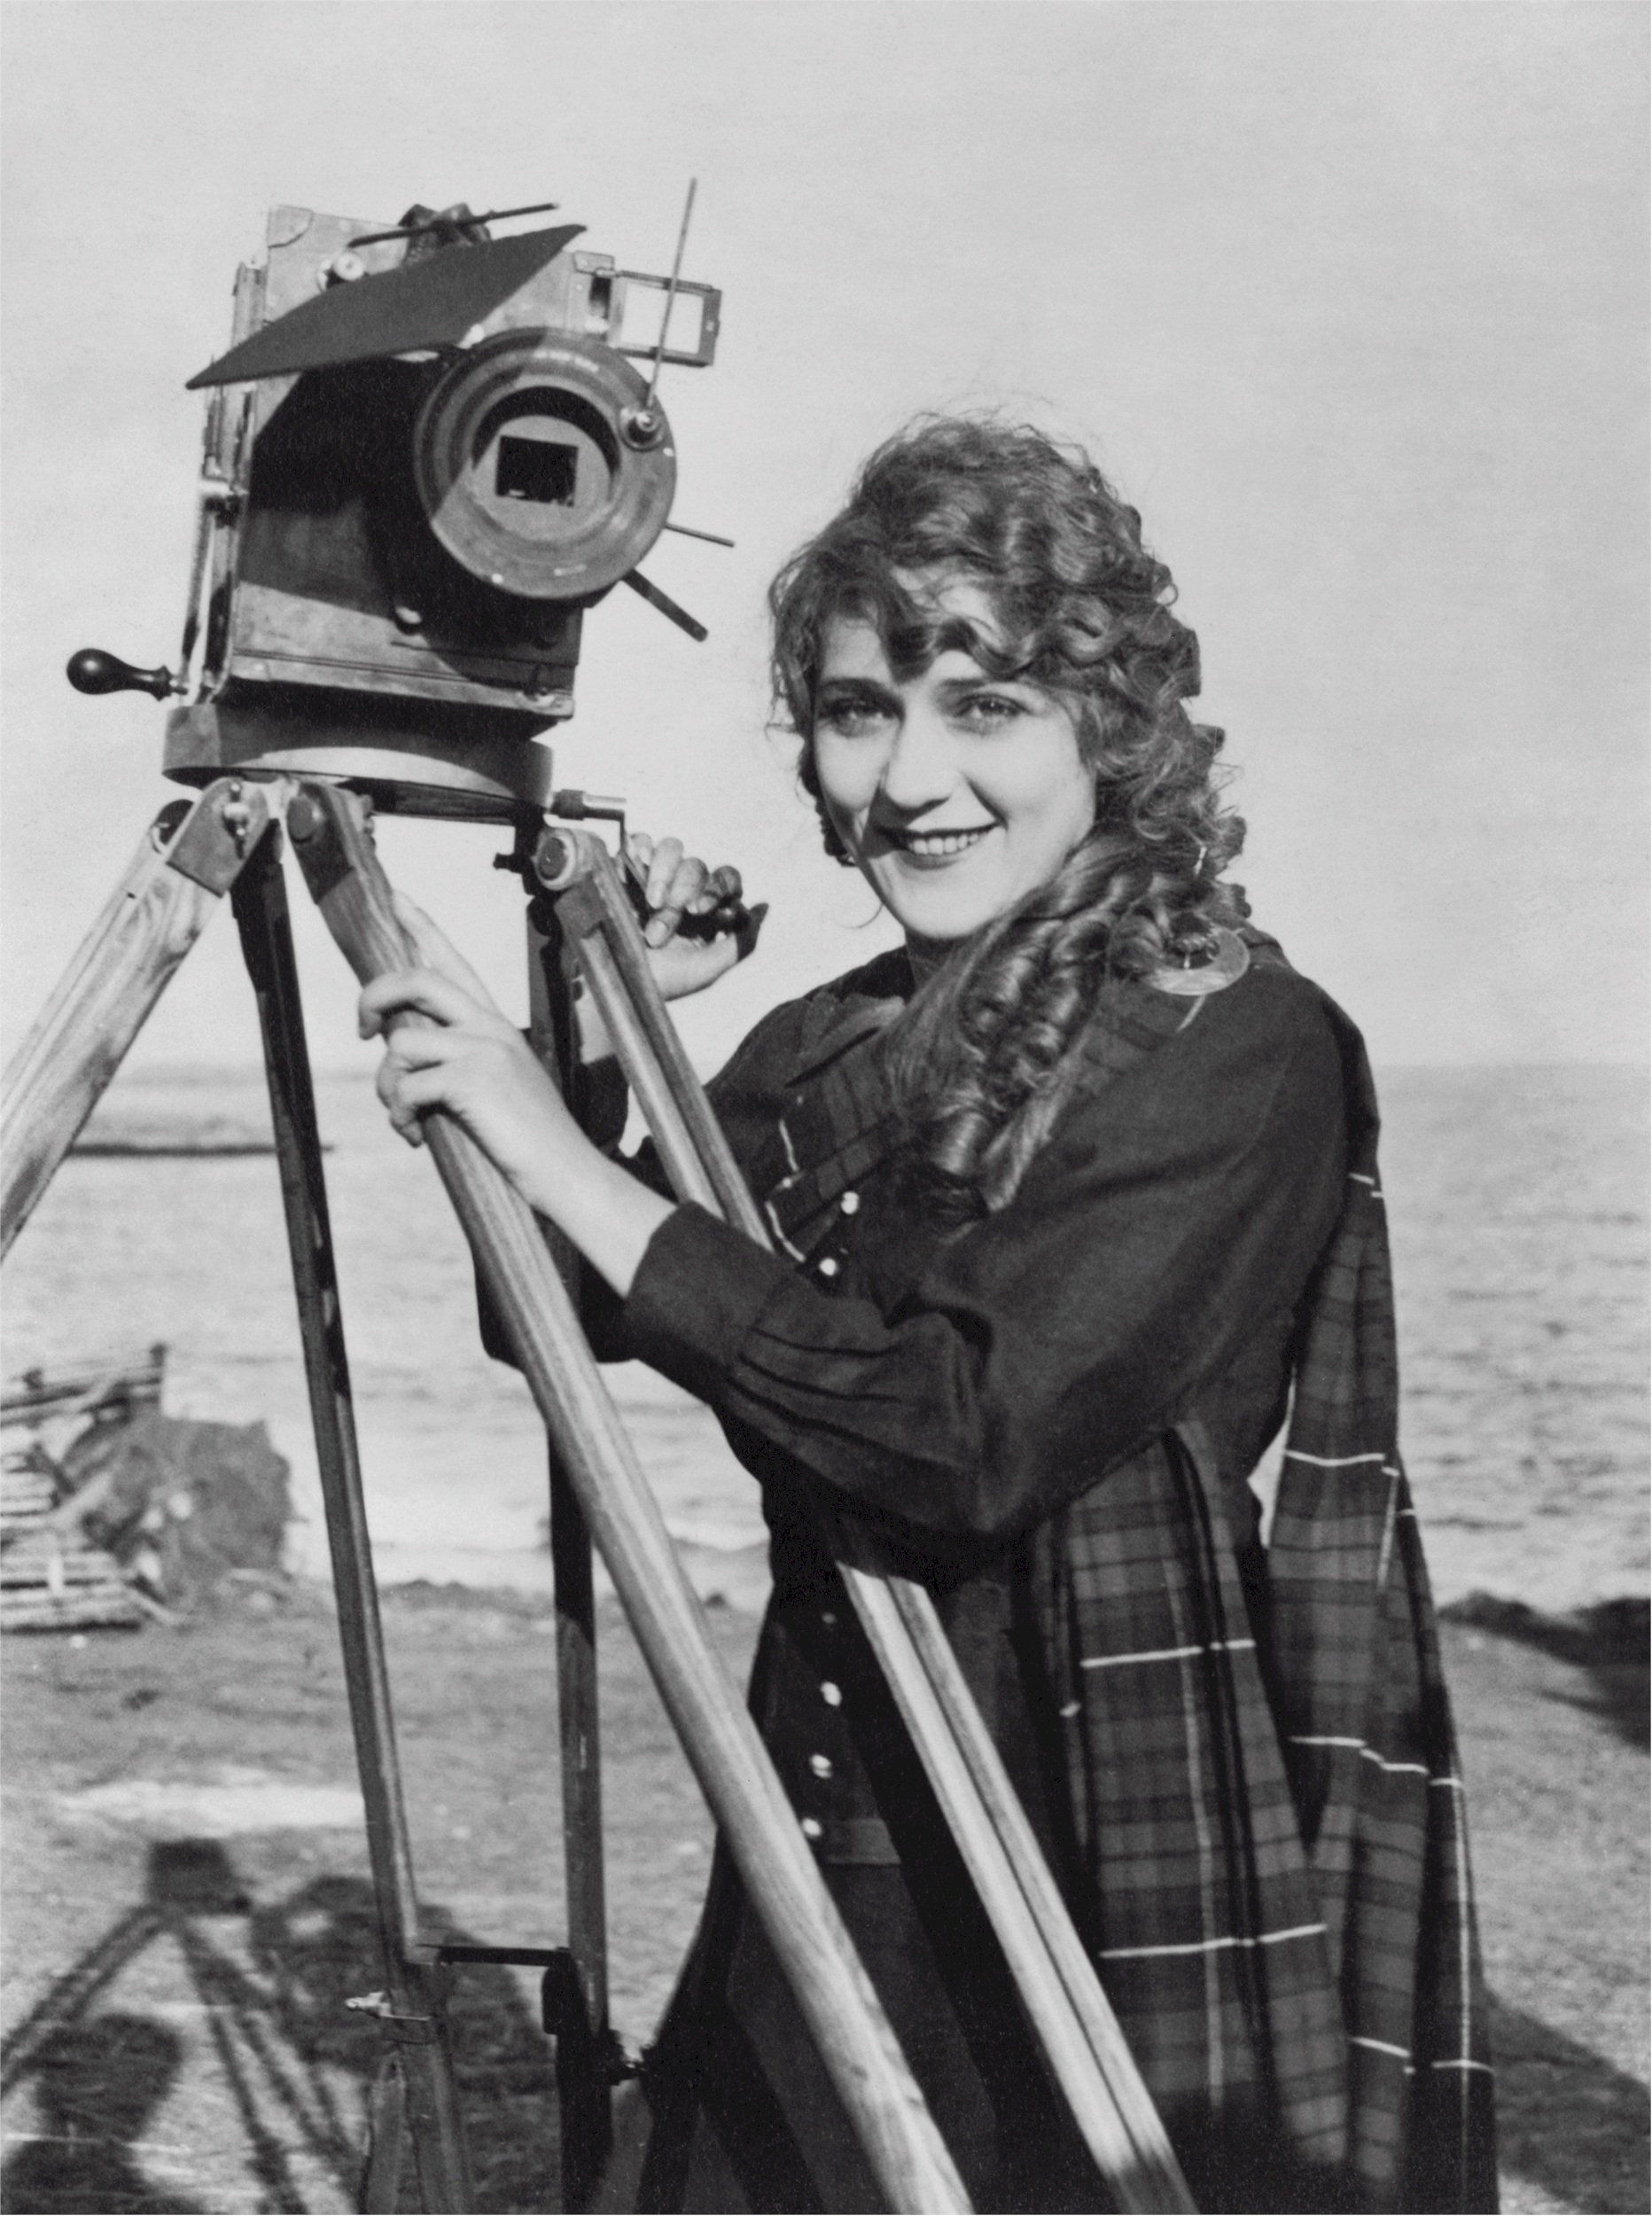
person, black and white, vintage, star, female, hollywood, profession, monochrome, sketch, photograph, theater, films, broadway, movies, actress, cinematographer, monochrome photography, motion pictures, mary pickford, canadian american, 24th greatest, female stars of all time, little mary, girl with the curls, america's sweetheart, co founder united artists, academy of motion picture, arts and sciences